Francesca Beghe

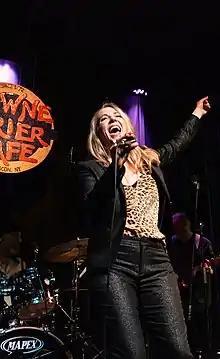
Beghe performing in 2020

Francesca Beghe is an American singer-songwriter from New York, best known for co-writing "Trust in Me", recorded by Joe Cocker and Sass Jordan, which was featured in the 1992 film, "The Bodyguard" and on the Grammy award-winning The Bodyguard (soundtrack) which certified 18× platinum and peaked at No. 1 on Billboard in 1992. Beghe has appeared on The Tonight Show, was featured as VH-1's Artist of the Month, and toured the US as the opening act for Michael Bolton.